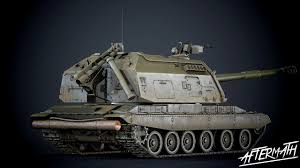
Label: 2S19_MSTA